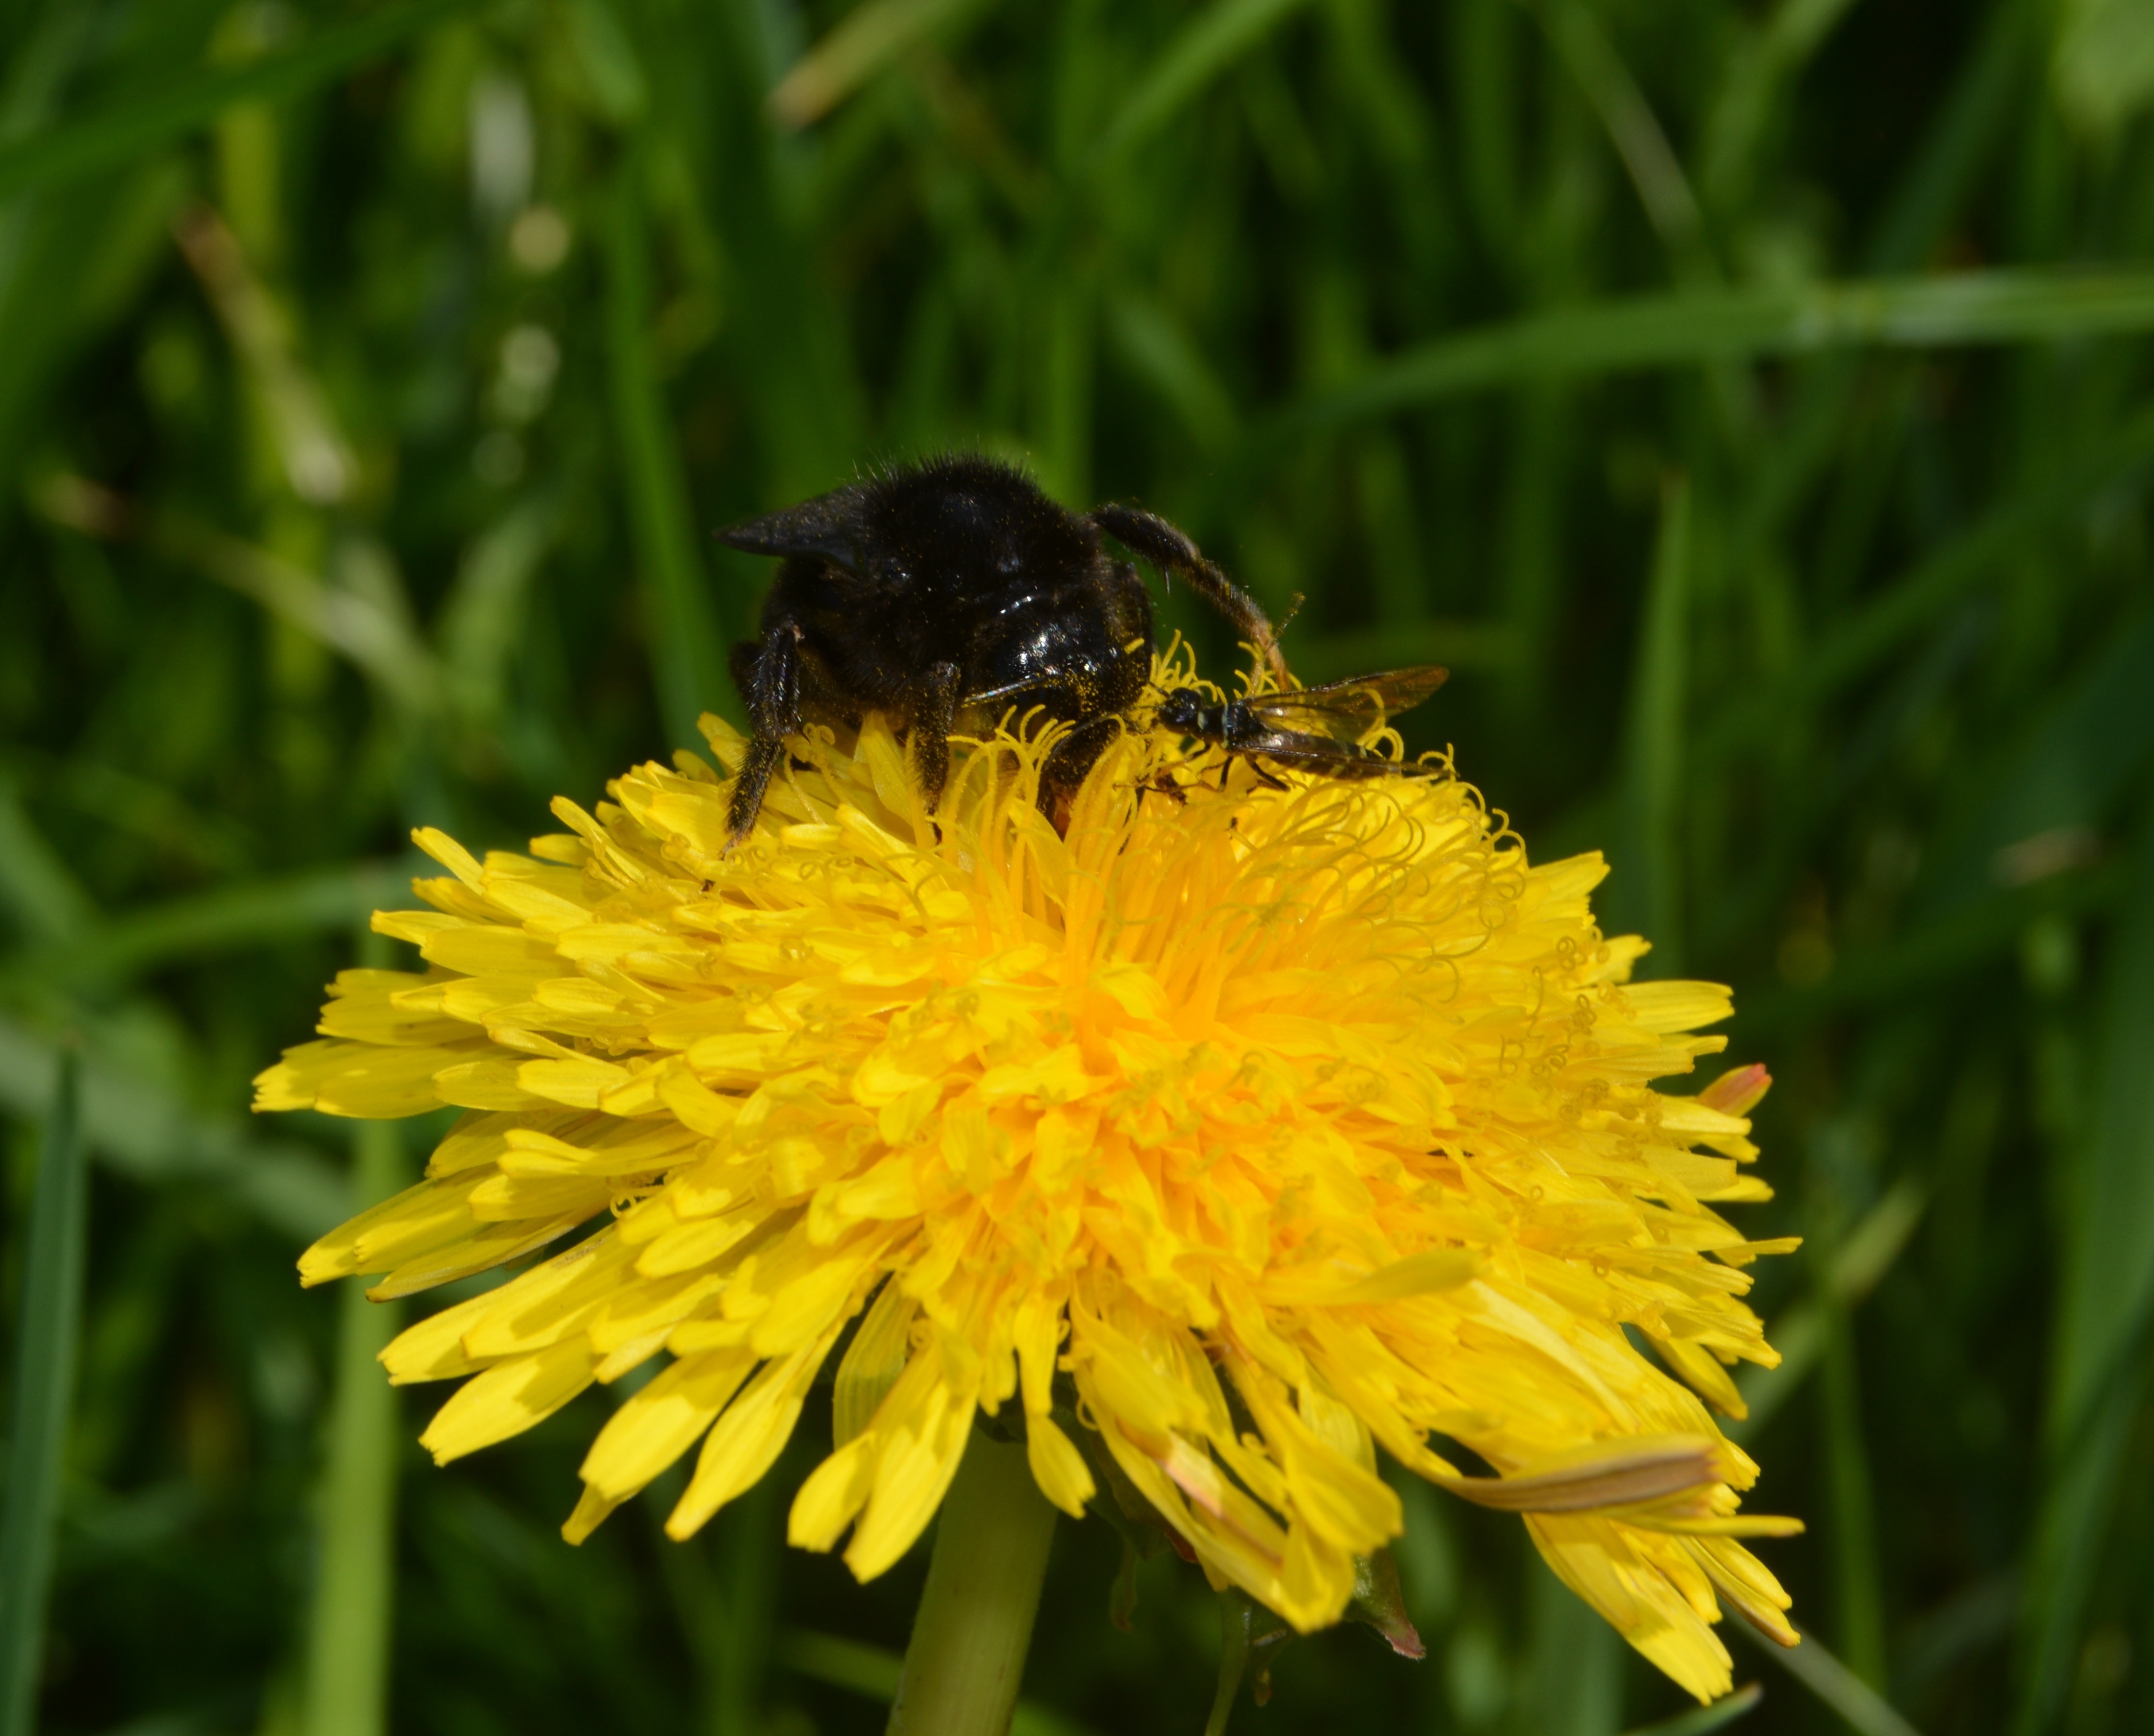
nature, blossom, plant, meadow, flower, bloom, wildlife, pollen, insect, botany, yellow, close, flora, fauna, invertebrate, wildflower, close up, bee, bumblebee, hummel, nectar, macro photography, honey bee, pollinator, plant stem, membrane winged insect